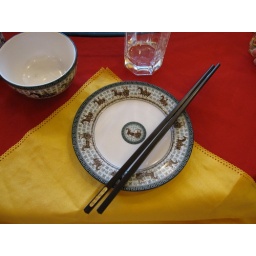
Plate and chopsticks on a yellow napkin and red table cloth at a restaurant in Leshan, Sichuan.